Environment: lab
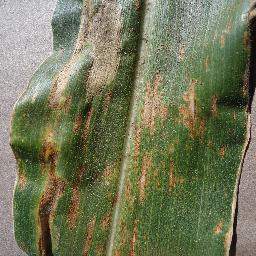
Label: gray_leaf_spot